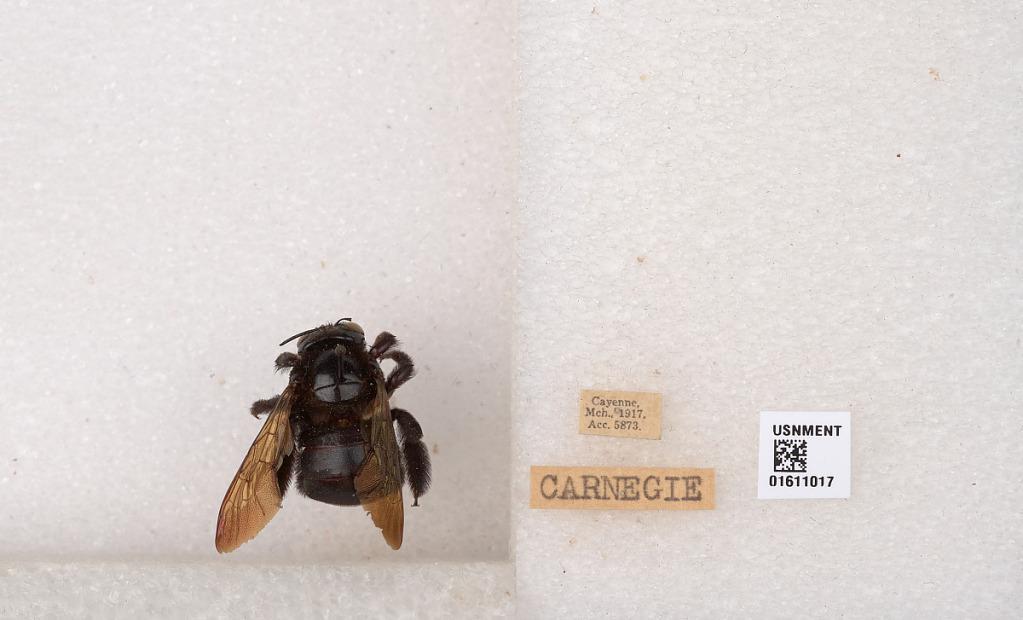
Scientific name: Xylocopa
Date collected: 1917-3-1
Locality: Cayenne